DeShone Kizer

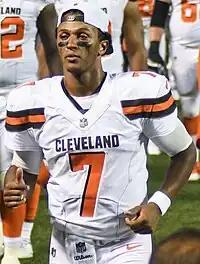
Kizer in 2017

The Cleveland Browns selected Kizer in the second round (52nd overall) of the 2017 NFL draft. He was the fourth quarterback selected and first taken in the second round.